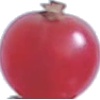
Label: Redcurrant 1